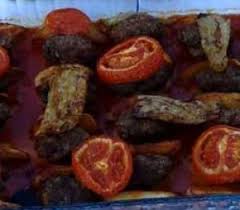
Yemek: izmir_kofte